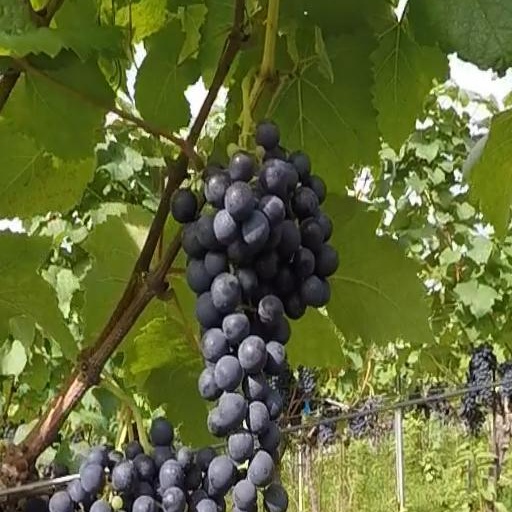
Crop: grape